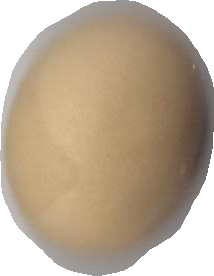
Variety: Anjasmoro